Answer in natural language. Considering the relative positions, is blue two-seater sofa with green and blue cushions above or below Doorway? Choose between the following options: above or below
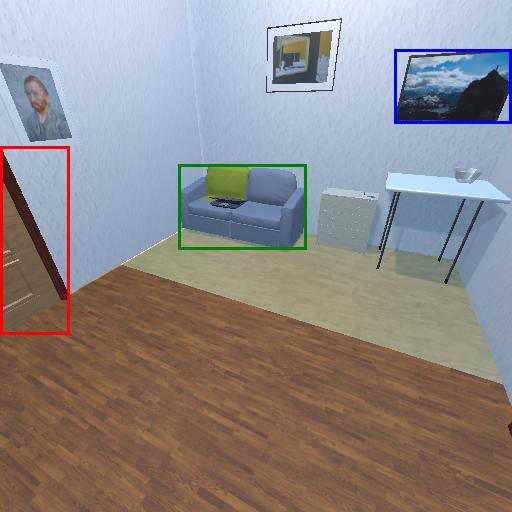
<answer>above</answer>